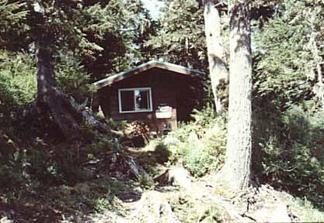
Building: Alexander Lake Shelter Cabin
Country: Unknown
Year built: 1935
United States historic place Alexander Lake Shelter Cabin U.S. National Register of Historic Places Alaska Heritage Resources Survey Location Eastern end of Lake Alexander , Admiralty Island National Monument Nearest city Angoon, Alaska Coordinates 57°39′45″N 134°08′39″W / 57.66237°N 134.1443°W / 57.66237; -134.1443 Area less than one acre Built 1935 Built by Civilian Conservation Corps MPS CCC Historic Properties in Alaska MPS NRHP reference No. 95001296 AHRS No. SIT-363 Added to NRHP November 2, 1995 The Alexander Lake Shelter Cabin is a historic backcountry shelter in the Admiralty Island National Monument .  It is located at the eastern tip of Lake Alexander , on the Admiralty Island Canoe Route.  The cabin is a three-sided Adirondack log shelter made of peeled logs covered with wood shakes.  It was constructed by a Civilian Conservation Corps crew in 1935, and received maintenance from the United States Forest Service as recently as 1980. The cabin was listed on the National Register of Historic Places in 1995. See also National Register of Historic Places listings in Hoonah–Angoon Census Area, Alaska References